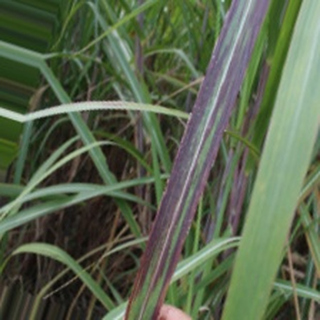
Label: sugarcane_bacterial_blight